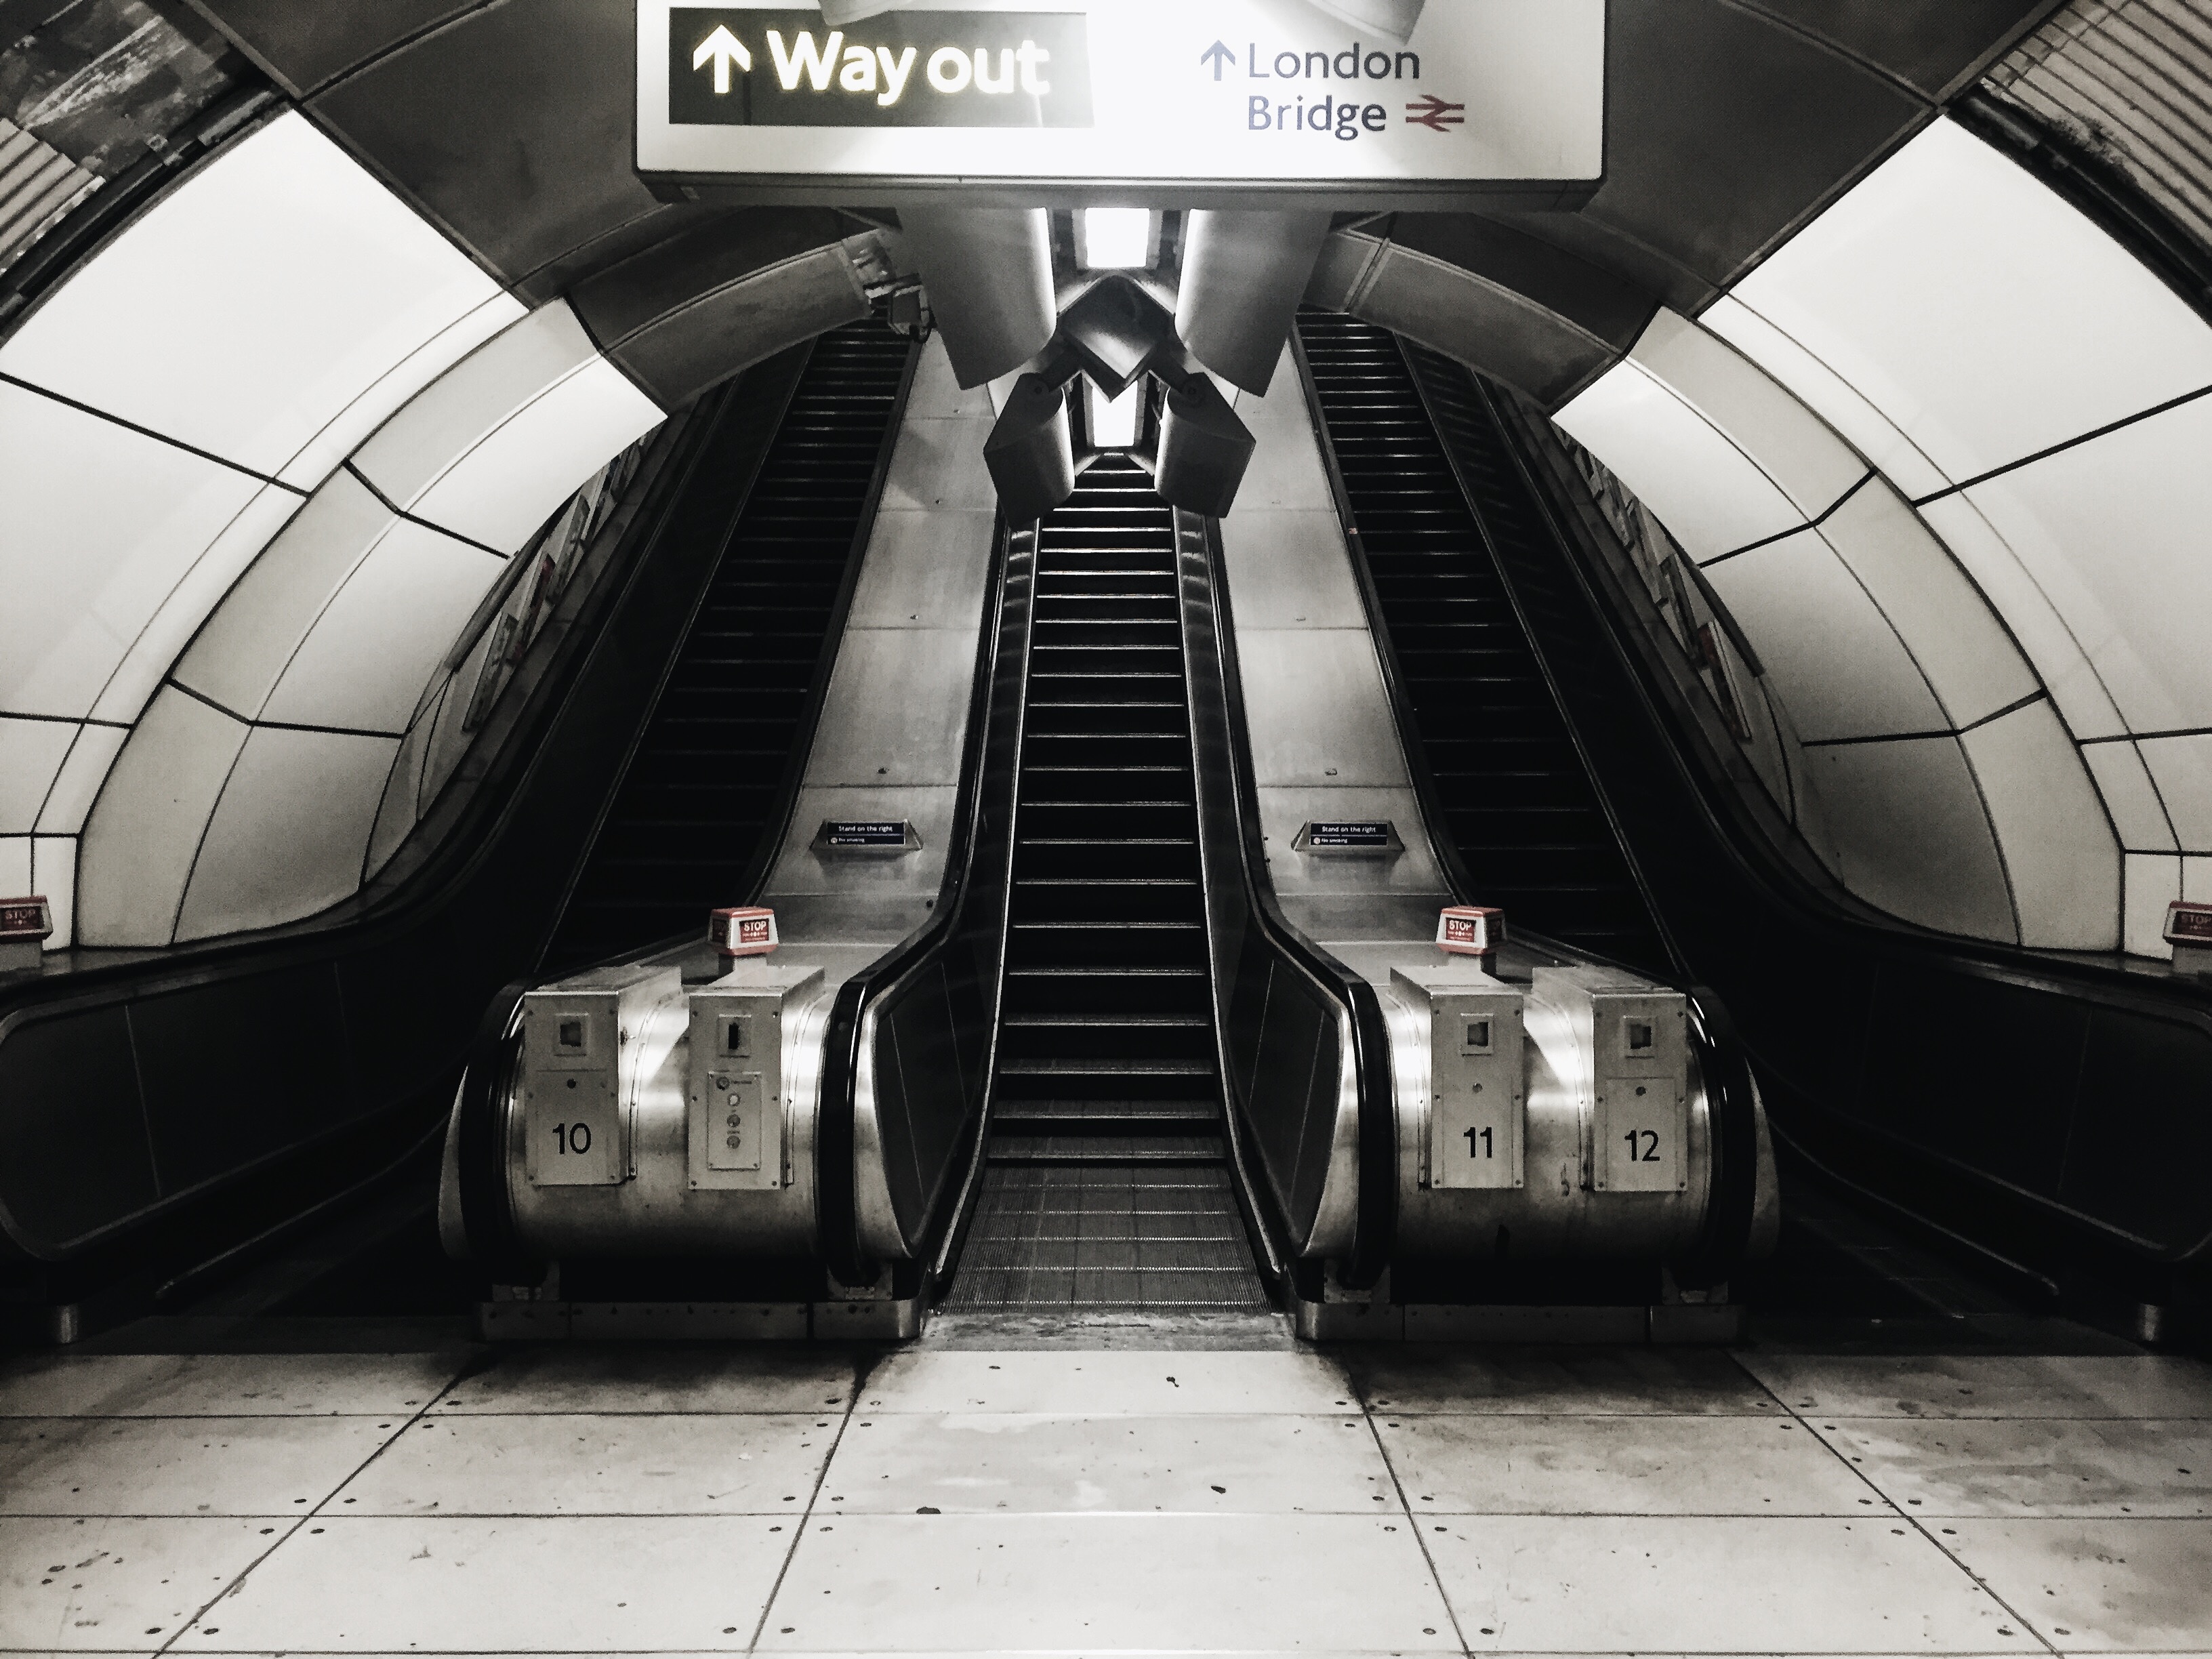
car, escalator, transport, vehicle, monochrome, public transport, automotive design, rapid transit